Interlaken Monastery

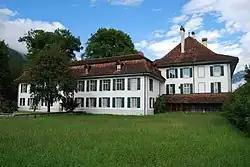
Interlaken Castle, incorporating parts of the monastery

Interlaken Monastery ( or ) was a convent of the Augustinian Canons Regular from about 1133 until 1528 at Interlaken in the canton of Bern in Switzerland. It is a Swiss heritage site of national significance.